Solčava

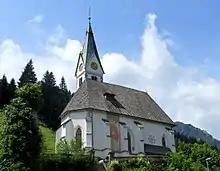
Mary of the Snows Church

The parish church in the settlement is dedicated to Mary of the Snows. It dates to the 15th century and contains a 13th-century statue of the Virgin Mary. It belongs to the Roman Catholic Diocese of Celje.